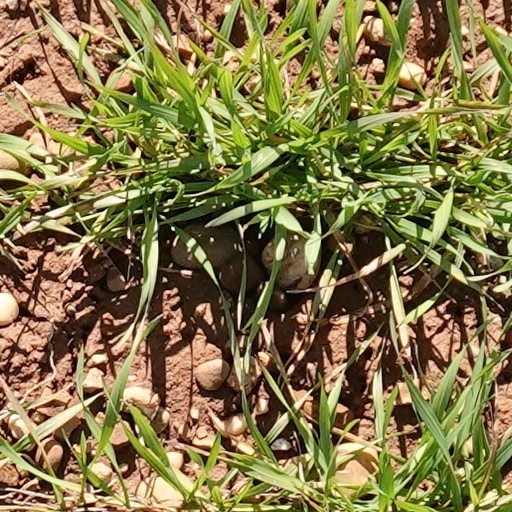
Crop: wheat